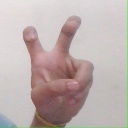
अक्षर: ई